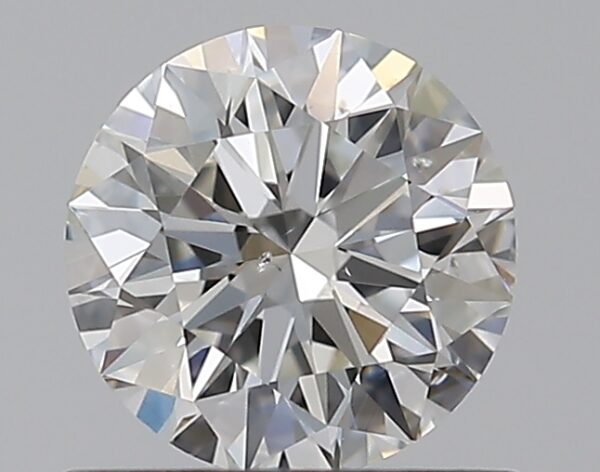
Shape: round
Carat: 0.6
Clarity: SI1
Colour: G
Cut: EX
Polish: EX
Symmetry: EX
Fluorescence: F
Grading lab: GIA
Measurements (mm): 5.41 x 5.45 x 3.33